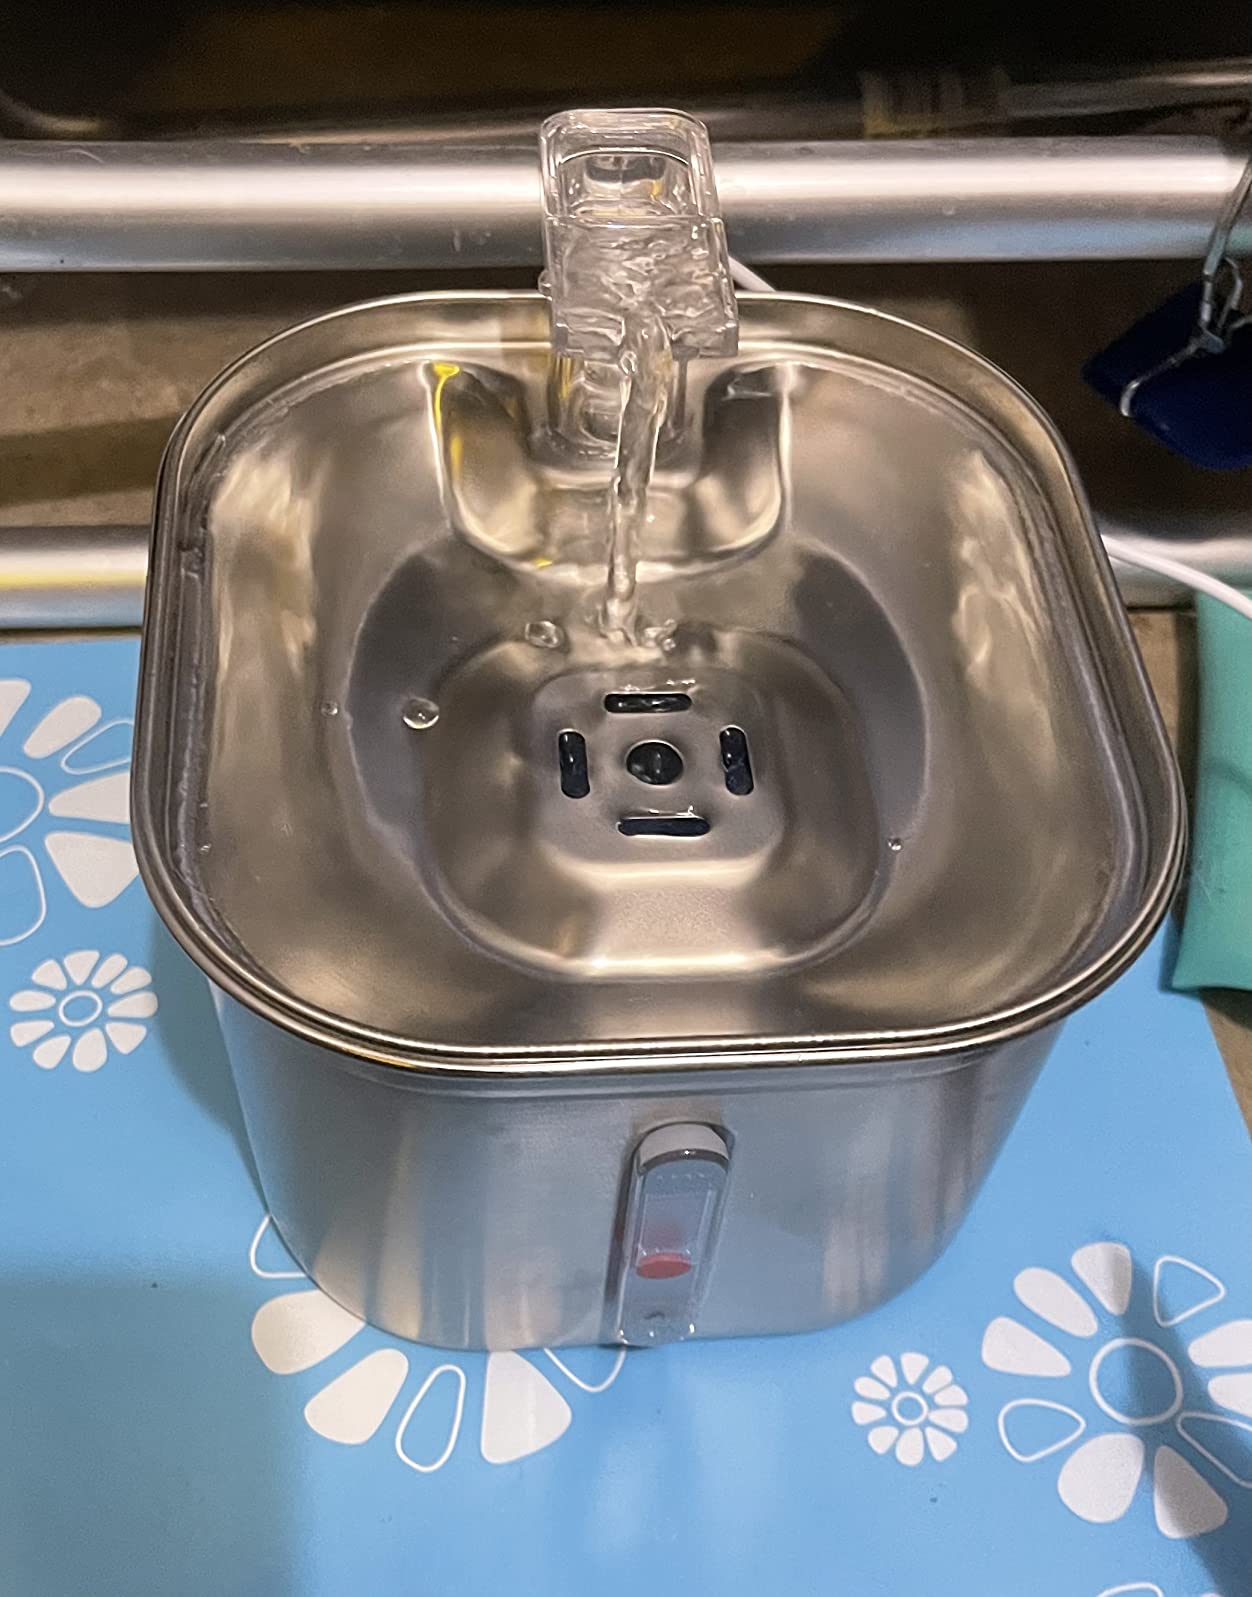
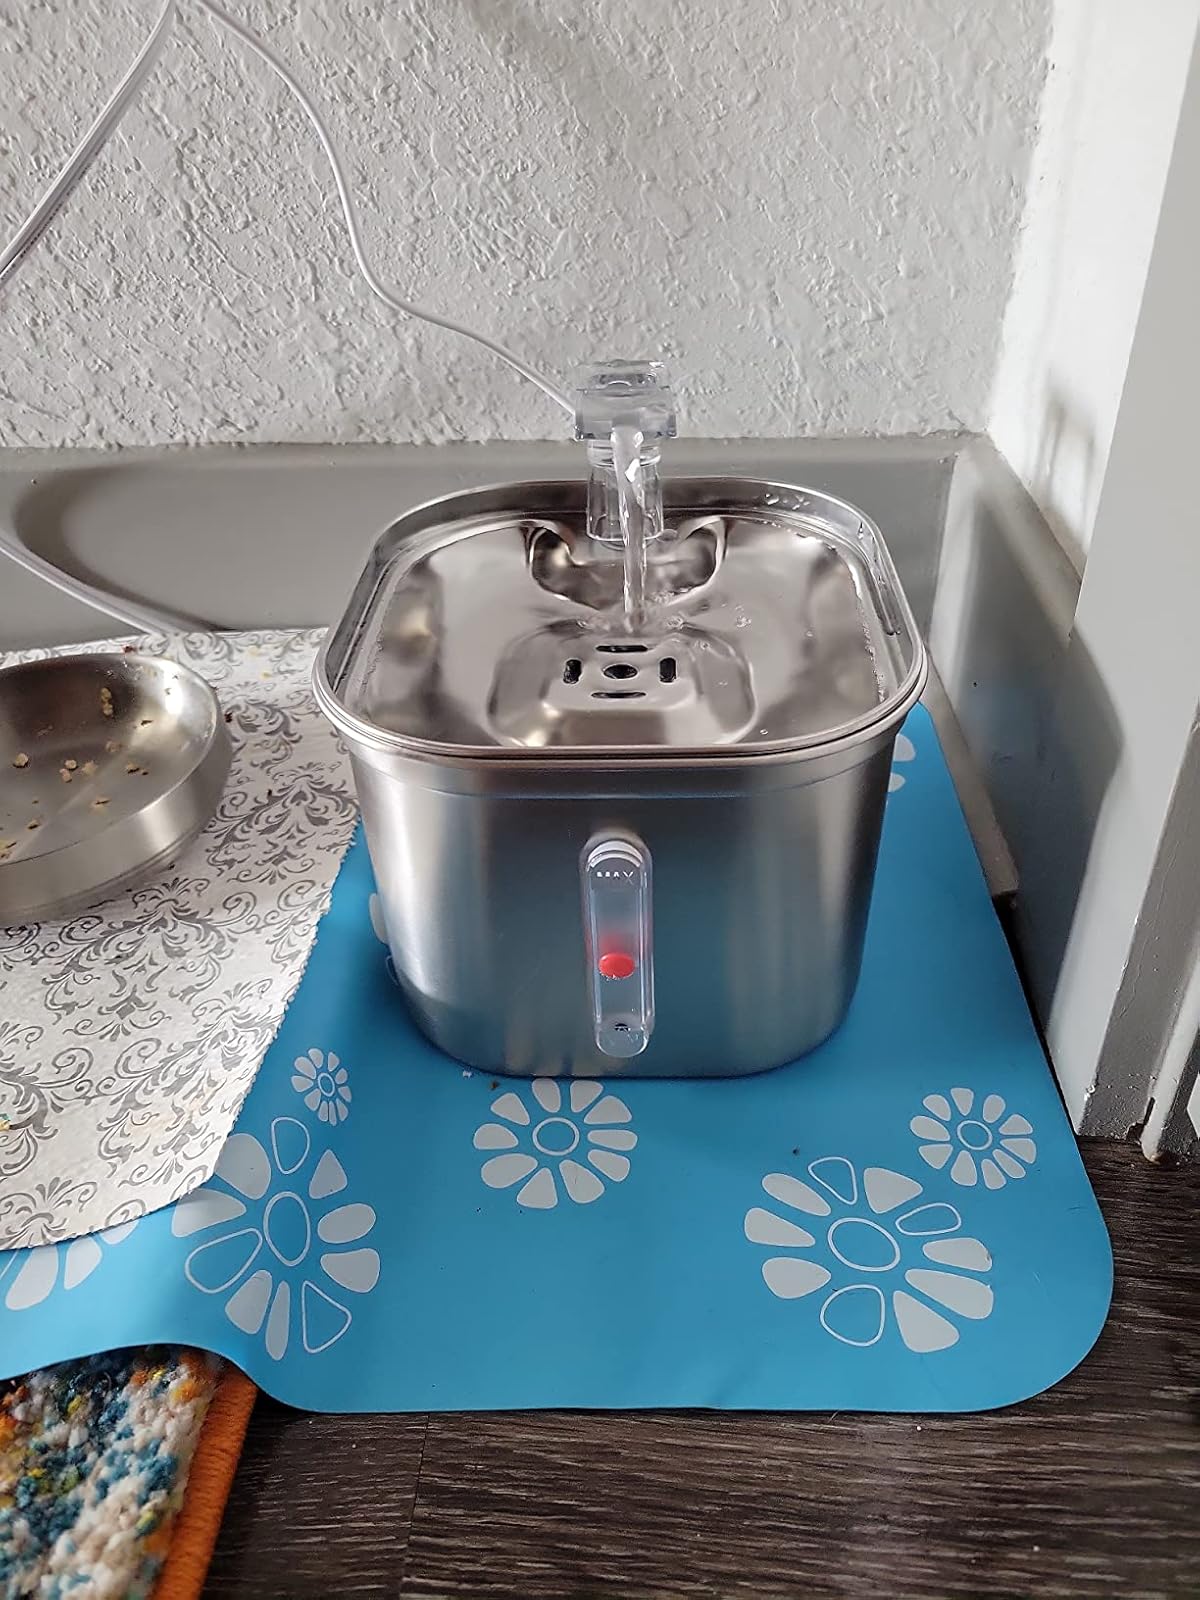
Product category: items_bowl
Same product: yes